Roman Colleges

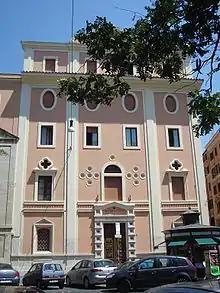
Entrance of the Russicum in Rome.

The Pontifical Ethiopian College dates to the arrival in Rome of Ethiopian pilgrims in the 15th century. In 1481, Pope Sixtus IV granted those pilgrims, most of whom were monks, Santo Stefano degli Abissini with the outlying building just behind the apse of St. Peter's Basilica. Under Pope Leo X both the Church and the house were turned to a monastery for Ethiopian monks. The monastery of St. Stephen became an important center of Ethiopian studies and culture. For the first time printing in Ge’ez (Ethiopic) characters took place there with the publication of the Psalms in 1513 and later the New Testament in 1548–9. Many Ethio-Eritrean scholars attained their knowledge and necessary information from the members of that community; some of them were very learned men. They owned several pergameneous Codices, which are now in the Vatican Library. Pope Benedict XV, having instituted the Congregation for the Eastern Churches in 1917, decided to found also Oriental Colleges in Rome.